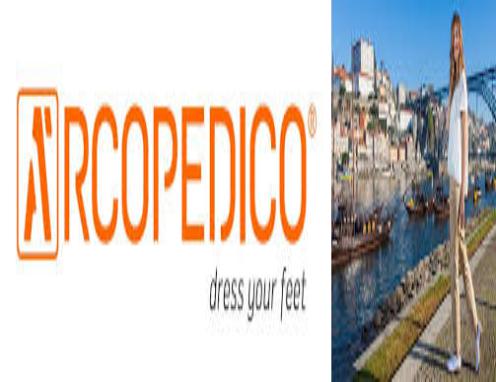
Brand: Arcopedico
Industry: Clothes